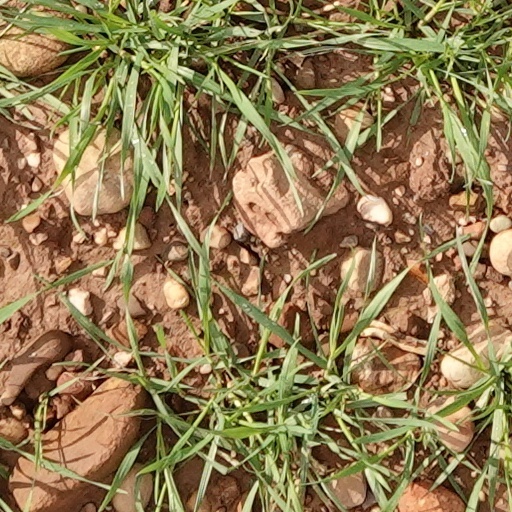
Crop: wheat